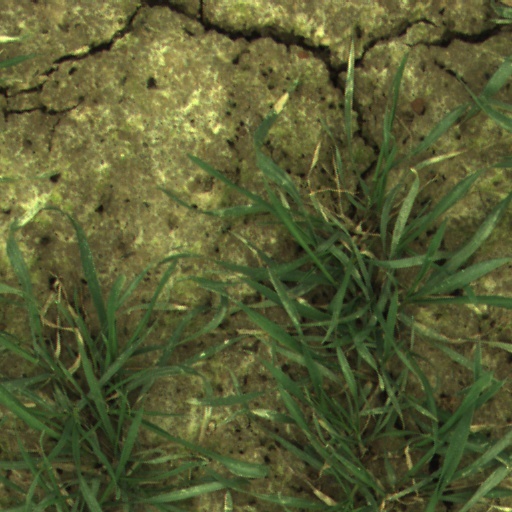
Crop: wheat